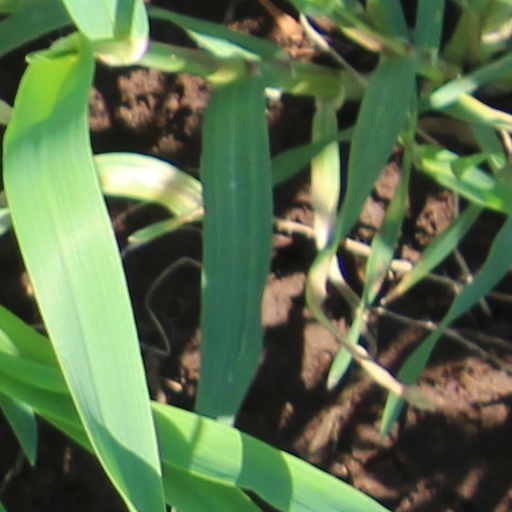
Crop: wheat